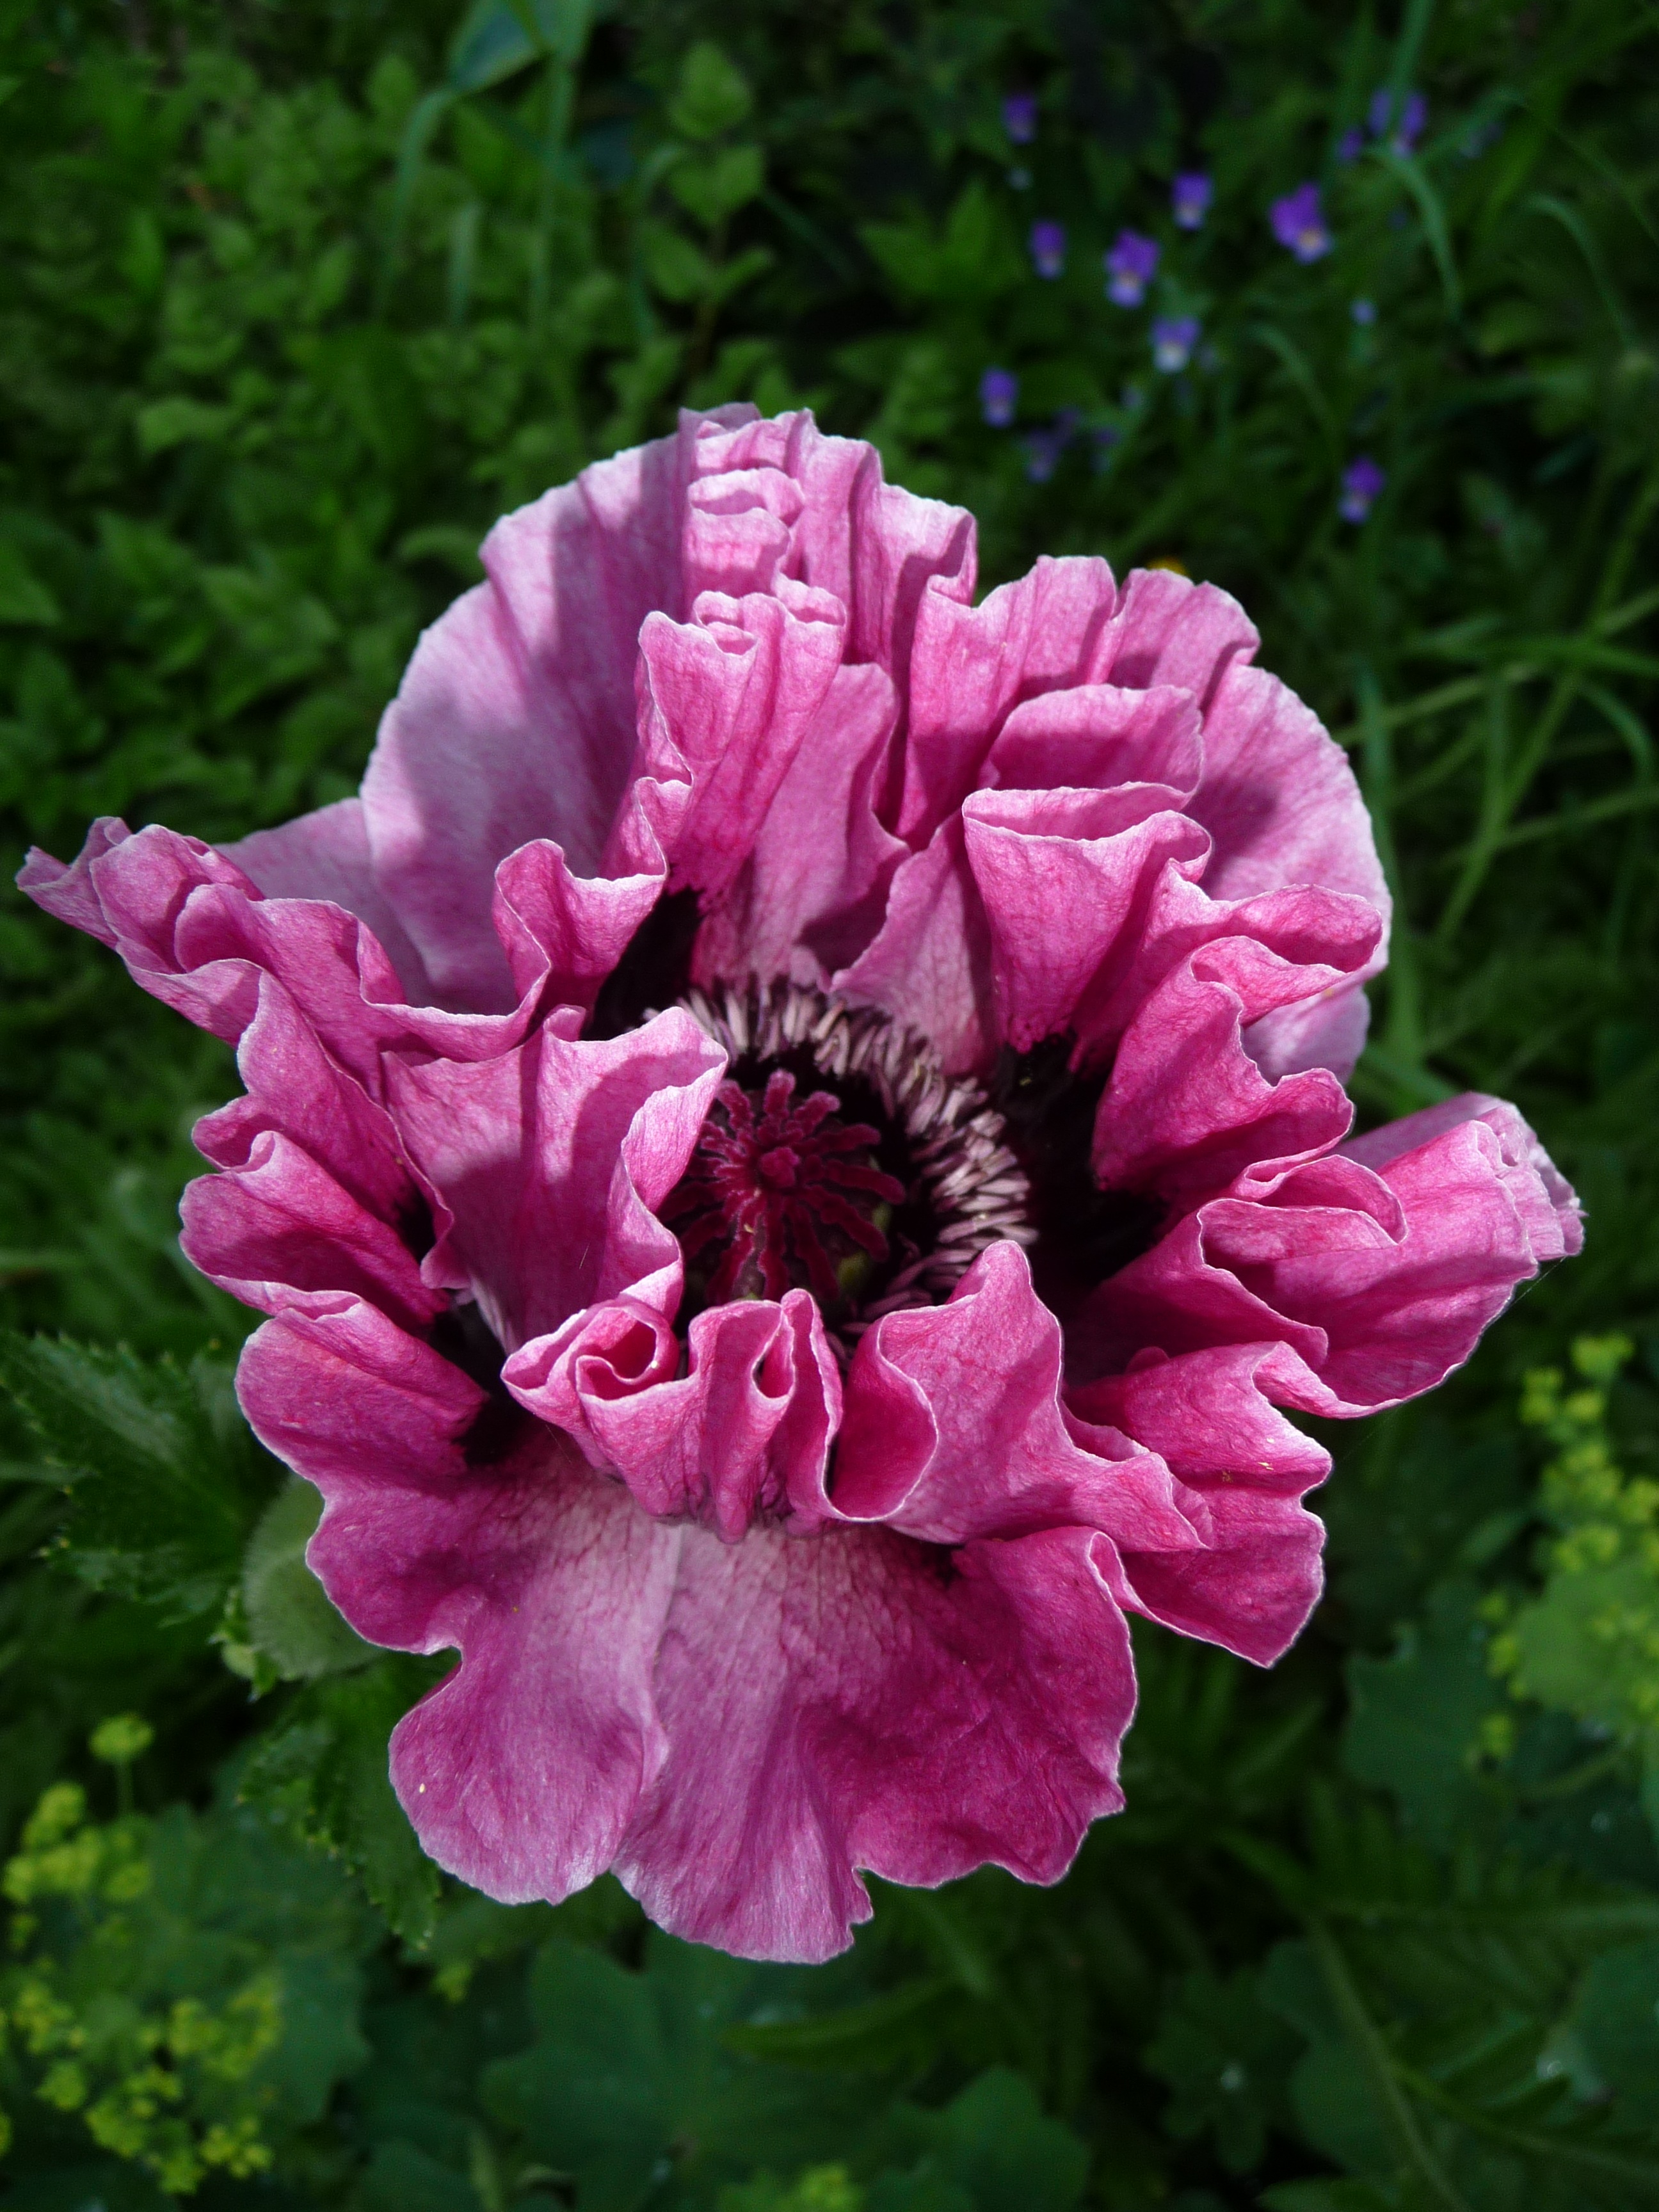
blossom, plant, flower, petal, botany, pink, flora, poppy, peony, papaver, macro photography, flowering plant, annual plant, land plant, patty's plum